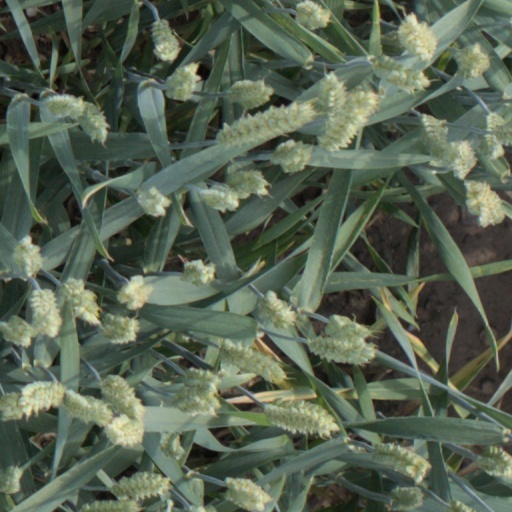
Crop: wheat